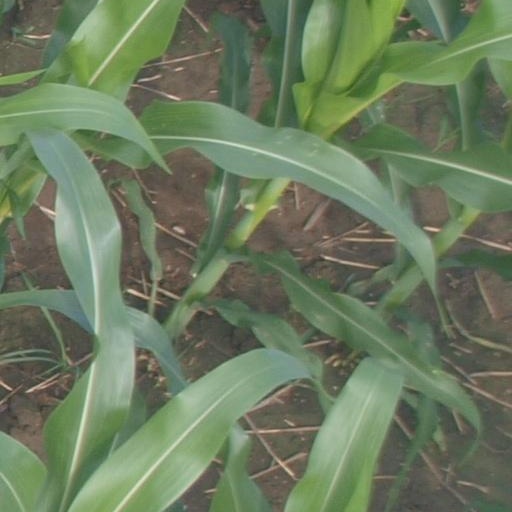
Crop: maize; corn